Codling moth

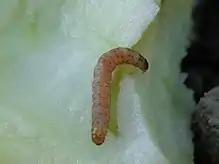
Caterpillar larva

When the caterpillar first hatches from the egg, it is about 2 mm long and 0.5 mm in diameter. The body is divided up into twelve segments, and the color is usually pale yellow. As the caterpillar undergoes development through five instar phases, it grows to become 18–20 mm long and more reddish in color. By the time the caterpillars are fully grown, they are light brown in color and have dark brown spots. The sex of the moth is determined during the larval stage. The karyotype of codling moths has shown a diploid system (2n=56), which means the offspring receives two sets of chromosome, one from each parent. Females have a WZ sex chromosome system, while males have ZZ. Males have two brown spots near the end of the dorsal side, which become the gonads.